HP 48 series

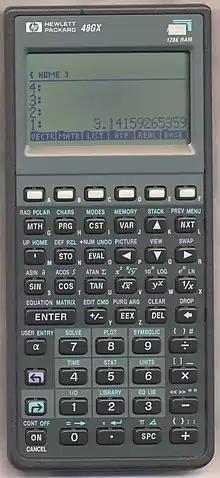
HP 48GX

The HP 48 is a series of graphing calculators designed and produced by Hewlett-Packard from 1990 until 2003. The series includes the HP 48S, HP 48SX, HP 48G, HP 48GX, and HP 48G+, the G models being expanded and improved versions of the S models. The models with an X suffix are expandable via special RAM (memory expansion) and ROM (software application) cards. In particular, the GX models have more onboard memory than the G models. The G+ models have more onboard memory only. The SX and S models have the same amount of onboard memory.